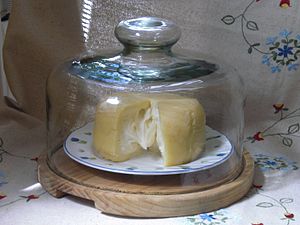
Osteklokke
En osteklokke
En osteklokke er en beholder til at opbevare ost i. I sin oprindelige udformning har den bestået af en bund af træ og et "låg" af form som en glasklokke. Nyere osteklokker kan også være lavet i plast. Osteklokken skal beskytte osten mod fluer og andet utøj og samtidig skabe det rigtige miljø for osten, så den ikke tørrer ud, men alligevel kan ånde.